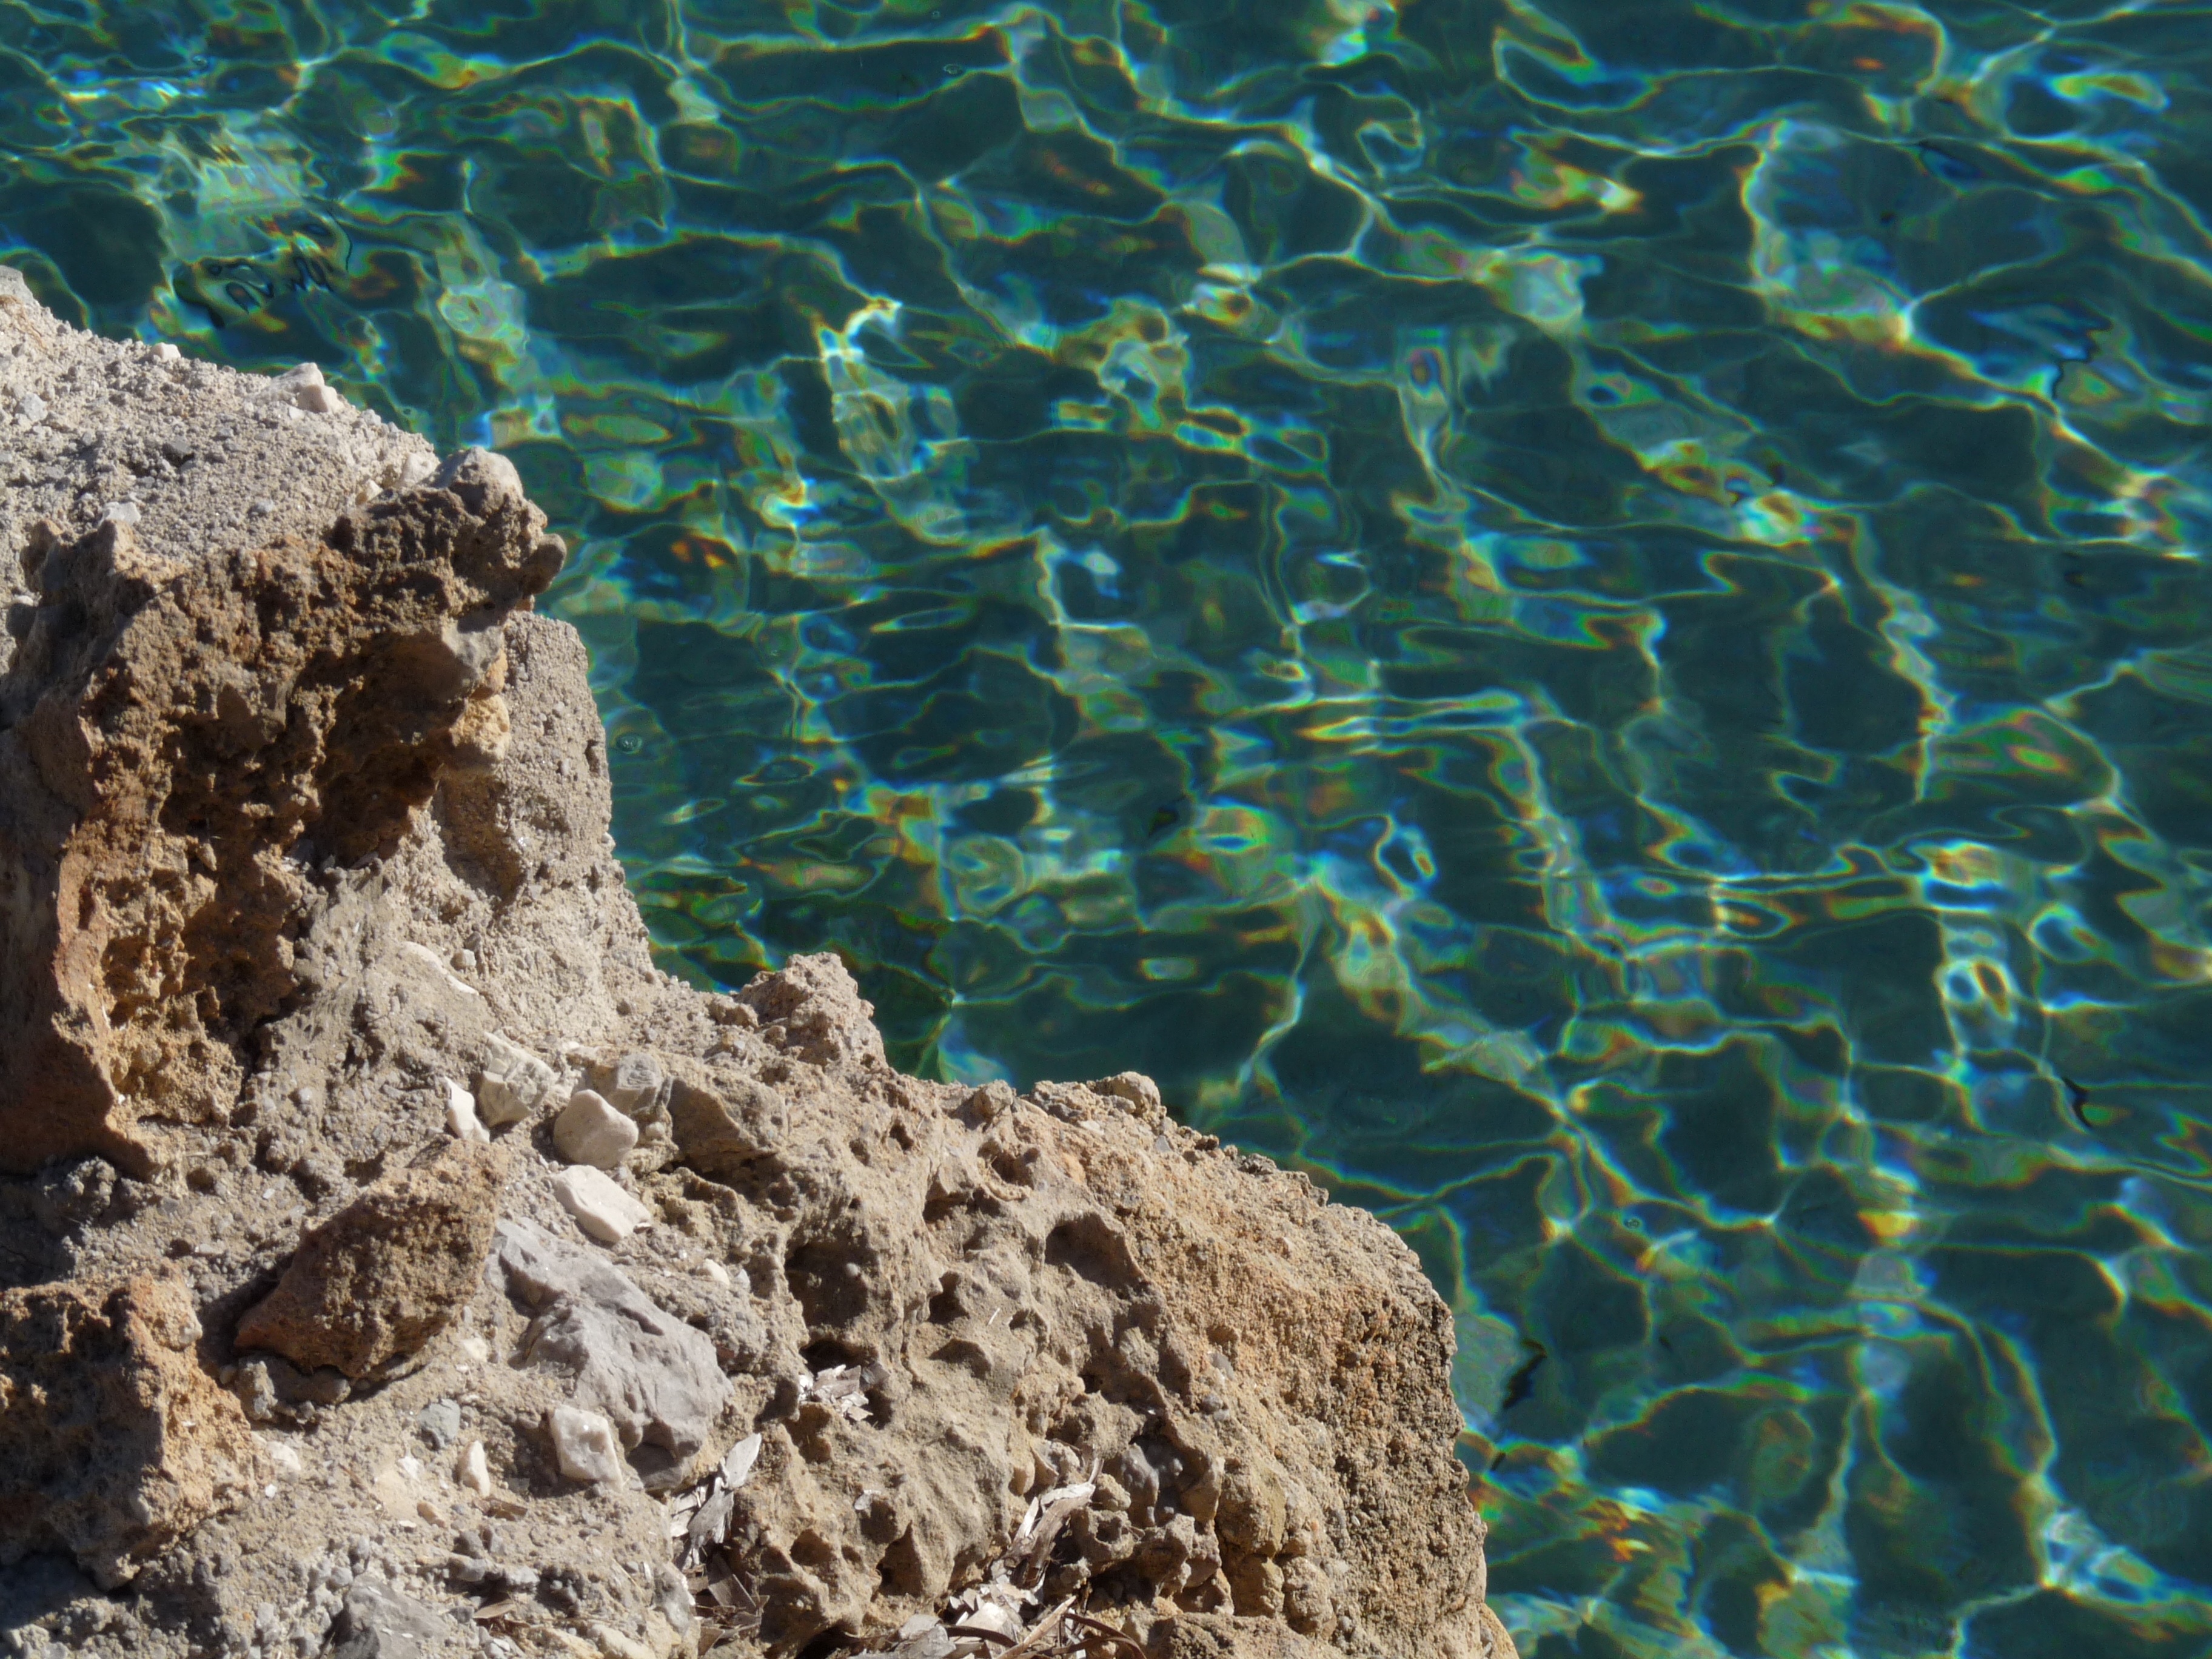
sea, water, rock, ocean, light, summer, tourist, underwater, mediterranean, biology, island, soil, italy, fish, tourism, terrain, coral, coral reef, reef, rocks, geology, reflections, costa, habitat, sicily, tide pool, natural environment, marine biology